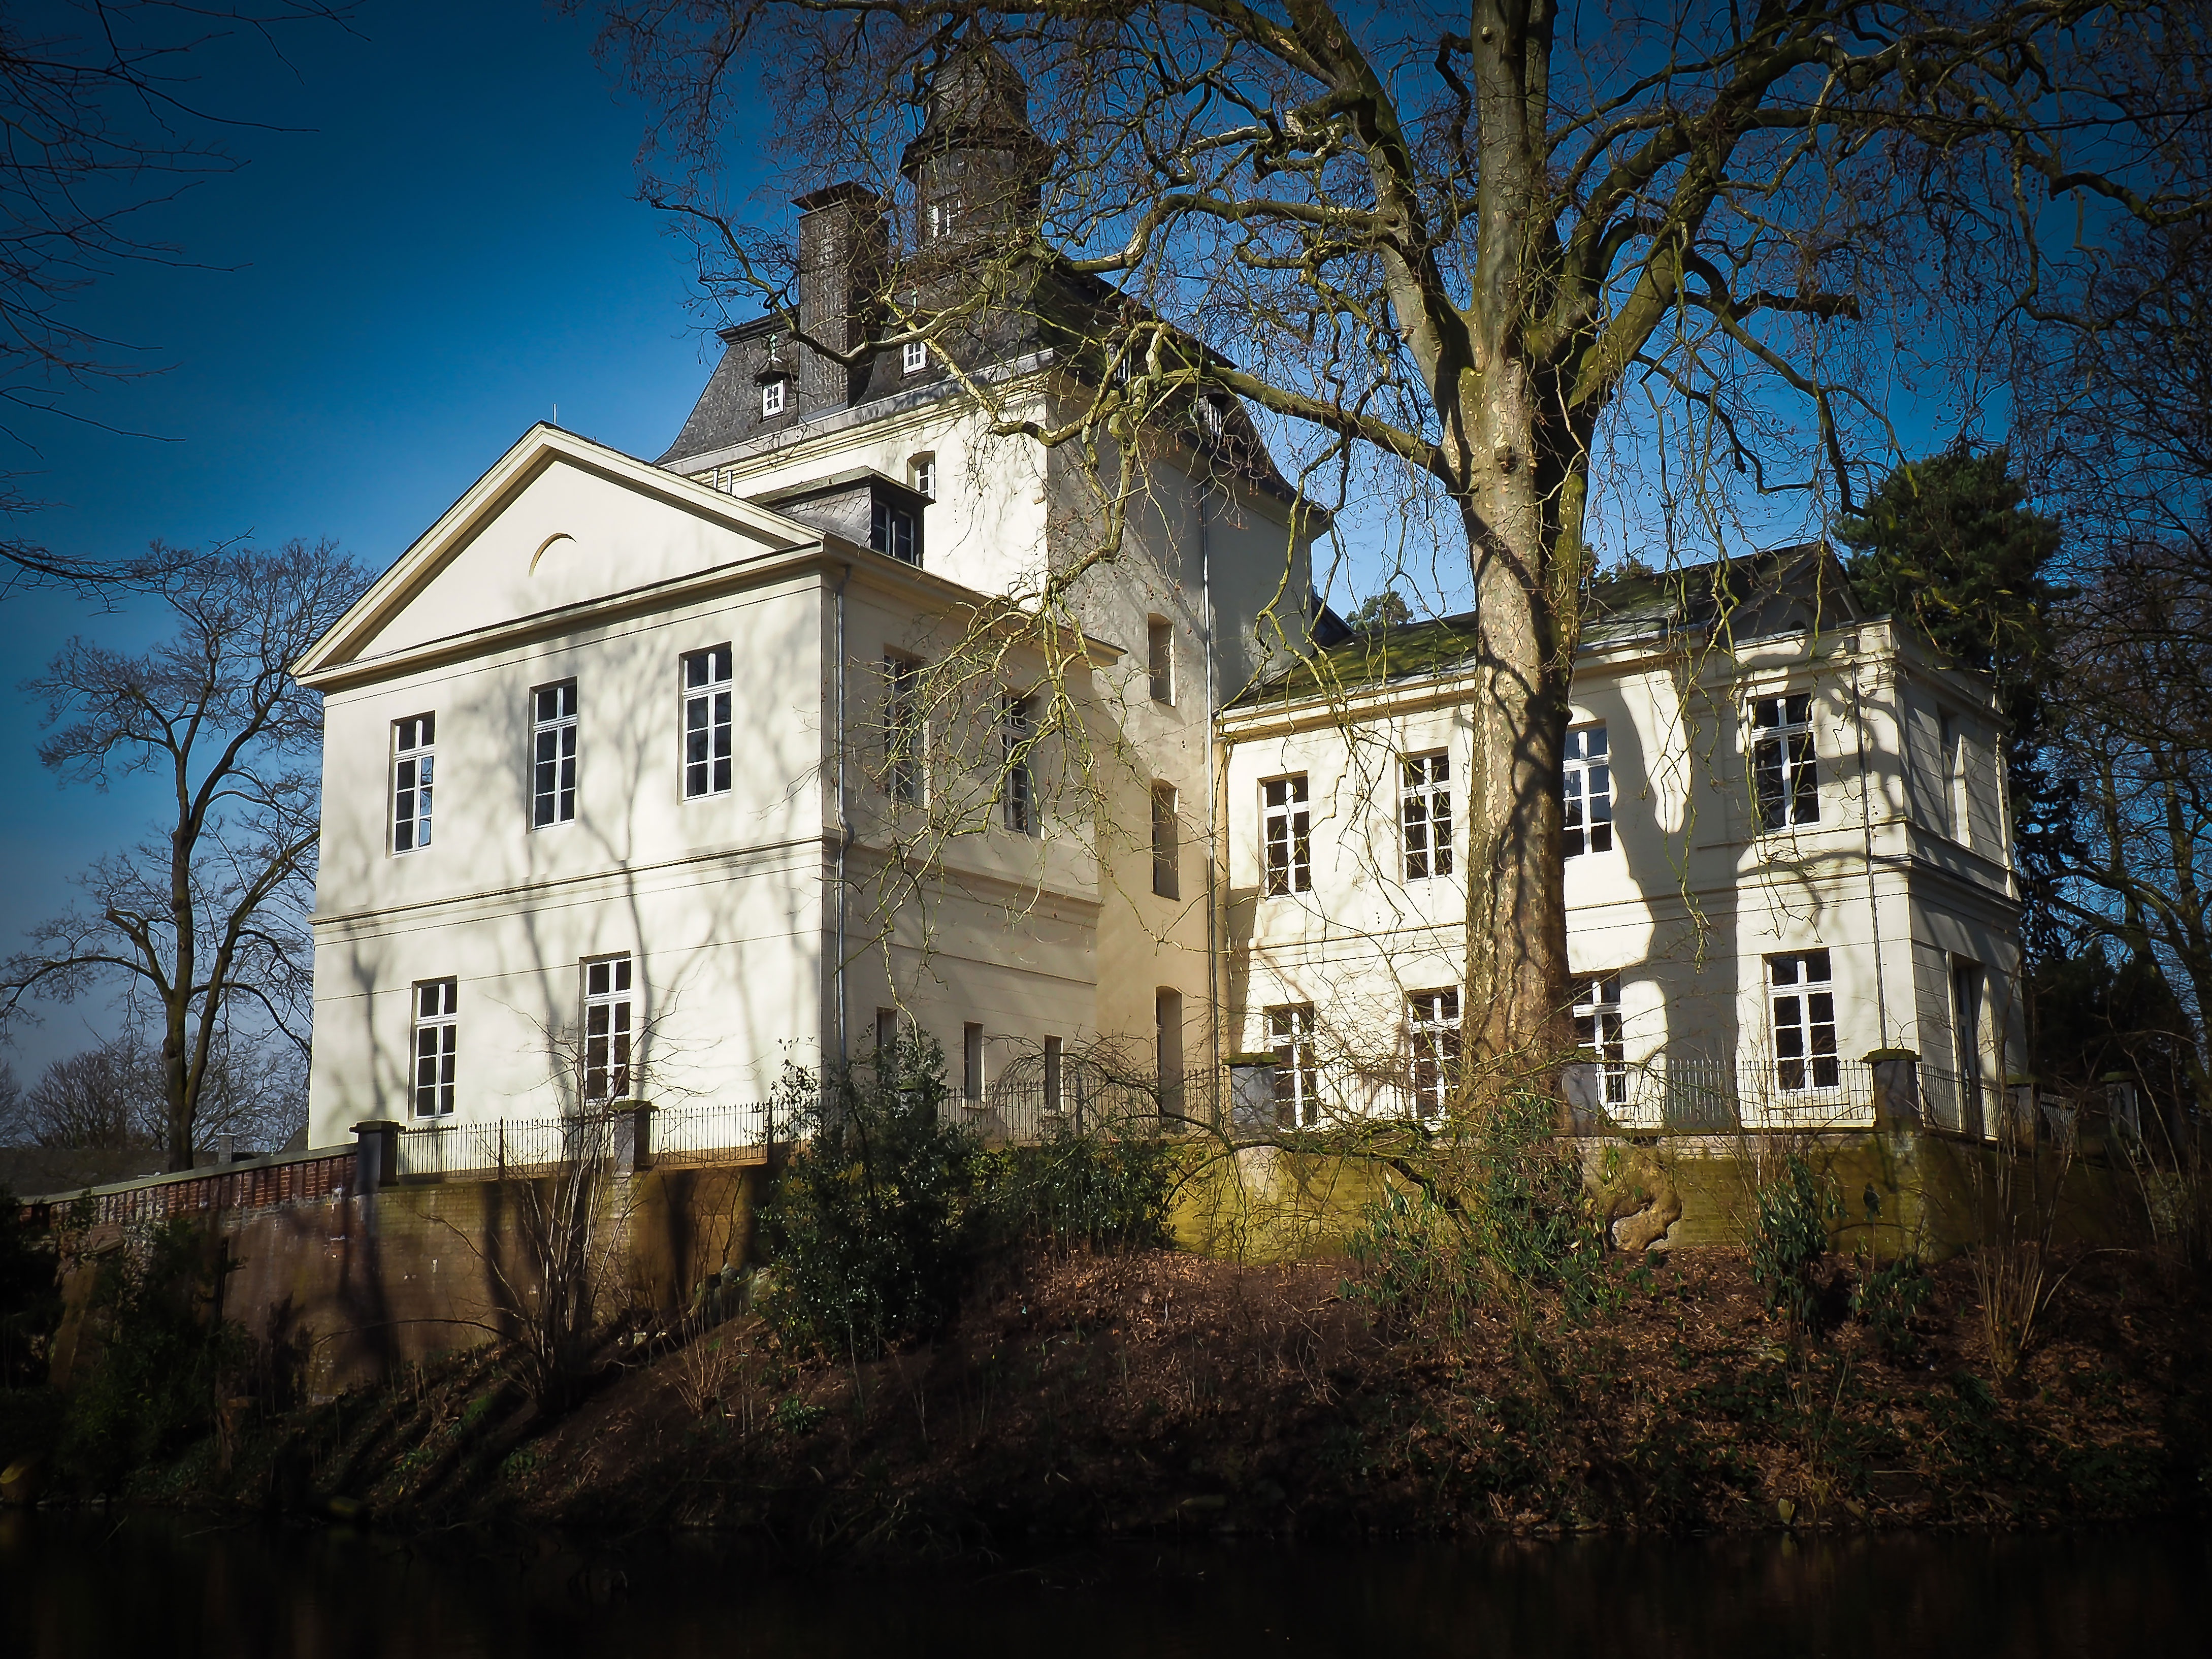
architecture, night, villa, mansion, house, town, building, chateau, old, home, mystical, monument, idyllic, romantic, castle, facade, property, places of interest, picturesque, estate, historically, middle ages, manor house, dusseldorf, urban area, closed eller